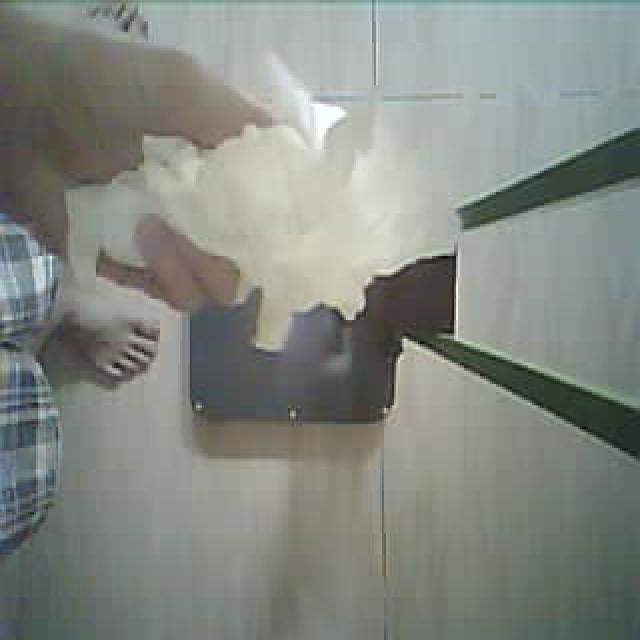
Label: tissues